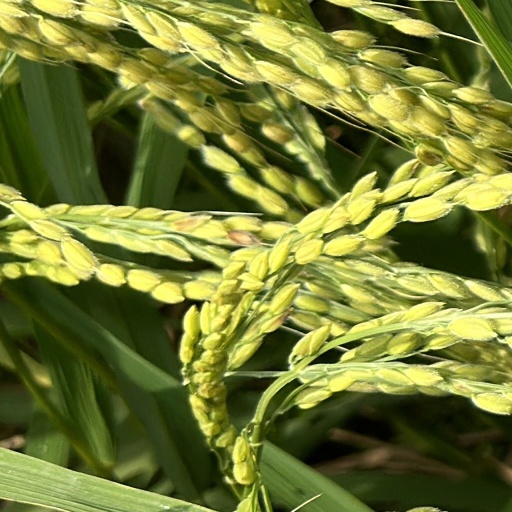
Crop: rice